Jackie Coogan

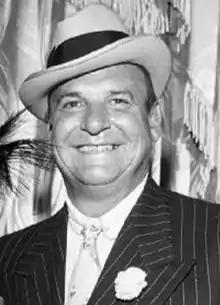
Coogan in 1962

John Leslie Coogan (October 26, 1914 – March 1, 1984) was an American actor and comedian who began his film career as a child actor in silent films. Coogan's title role in Charlie Chaplin's film "The Kid" (1921) made him one of the first child stars in the history of Hollywood.